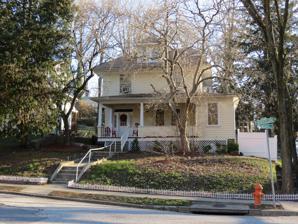
Building: Elmer V. McCollum House
Country: United States of America
Year built: 1920
Historic house in Maryland, United States United States historic place Elmer V. McCollum House U.S. National Register of Historic Places U.S. National Historic Landmark Show map of Baltimore Show map of Maryland Show map of the United States Location 2301 Monticello Road, Baltimore, Maryland Coordinates 39°18′49″N 76°41′6″W / 39.31361°N 76.68500°W / 39.31361; -76.68500 Built c. 1920 NRHP reference No. 76002182 Significant dates Added to NRHP January 7, 1976 Designated NHL January 7, 1976 The Elmer McCollum House is a historic house at 2301 Monticello Road in Baltimore, Maryland .  Built about 1920, it is significant for its association with Johns Hopkins University researcher Elmer McCollum (1879-1967), who lived in the house from 1929 to 1939.  During this period, McCollum conducted significant research into nutritional disease. The house was designated a National Historic Landmark in 1973. Description and significance The Elmer McCollum House is located in the Forest Park region of northwestern Baltimore, at the northeast corner of Monticello Road with Windsor Hills Road.  The house is believed to have been built around 1920, and has no intrinsic architectural value apart from its value as an exemplar of the vernacular of its time. It is a 2½ story structure with a dormered hip roof, a front porch supported by round columns, and entrance surround with sidelight windows.  The interior has a side hall plan, and has been divided into three apartments.  Elmer McCollum lived here for ten years, 1929–1939, longer than any other address in Baltimore. McCollum, a native of Kansas , graduated from the University of Kansas in 1903, and earned a PhD in chemistry from Yale University in 1906.  He began researching nutrition while teaching at the Wisconsin Agricultural Experimental Station , discovering Vitamin A in 1913.  He was recruited to teach at Johns Hopkins University in 1917, where his continued research into vitamins led to the discovery of many of the B-complex vitamins , and greatly expanded knowledge of diet-deficiency diseases such as rickets and scurvy .  The American Society of Clinical Nutrition established an award in his name in 1965. See also List of National Historic Landmarks in Maryland National Register of Historic Places listings in North and Northwest Baltimore References